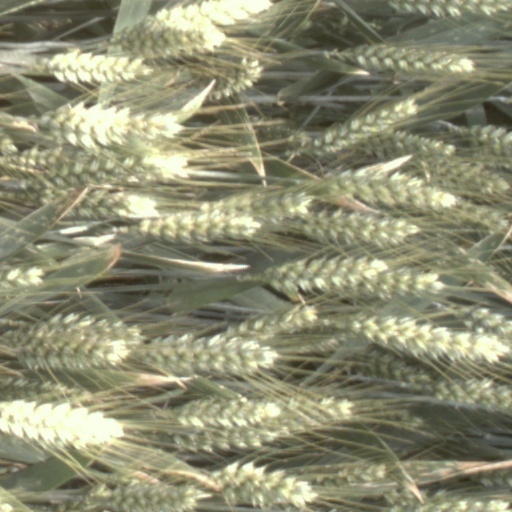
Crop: wheat